Salmonidae

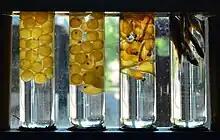
Oncorhynchus mykiss maturing from eggs.

Based on the most current evidence, salmonids diverged from the rest of teleost fish no later than 88 million years ago, during the late Cretaceous. This divergence was marked by a whole-genome duplication event in the ancestral salmonid, where the diploid ancestor became tetraploid. This duplication is the fourth of its kind to happen in the evolutionary lineage of the salmonids, with two having occurred commonly to all bony vertebrates, and another specifically in the teleost fishes.